Mr. Zoo: The Missing VIP

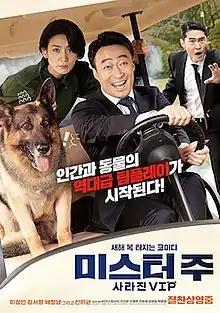
Theatrical release poster

Mr. Zoo: The Missing VIP is a 2020 South Korean comedy-drama film written and directed by Kim Tae-yoon. It stars Lee Sung-min, Kim Seo-hyung, Bae Jung-nam and Shin Ha-kyun and was released on January 22, 2020.